Beatrice Monroy

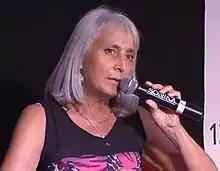
Monroy speaks at "...PERCHÉ DONNE" CGIL Bari violence against women discussion in 2013

Beatrice Monroy was born and lives in Palermo, having spent many years in various Italian cities and abroad in France and the United States. She is the daughter of Anna Oddo Monroy and Italian-American scientist .